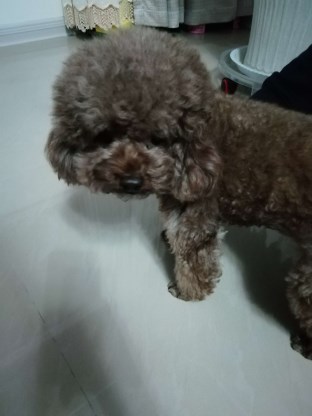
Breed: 7449-n000128-teddy